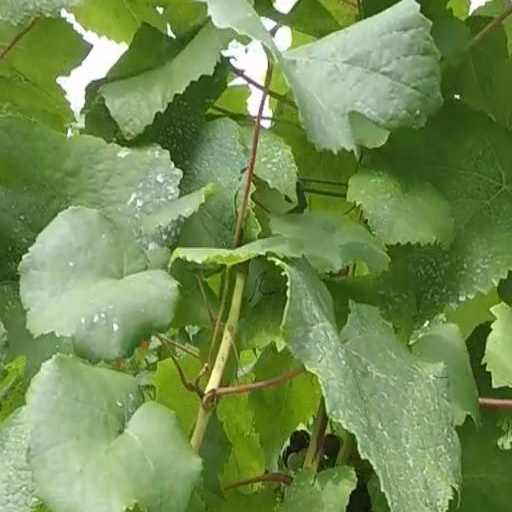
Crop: grape